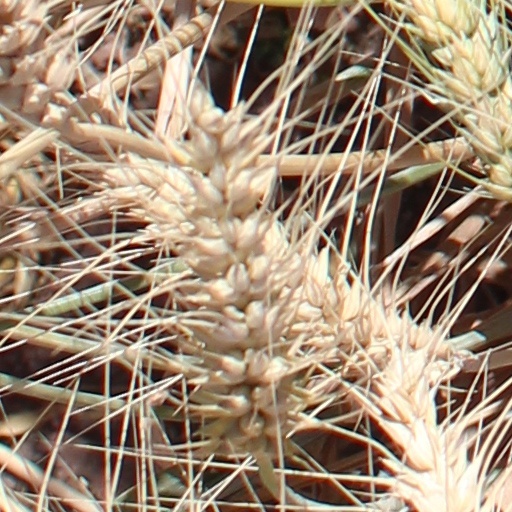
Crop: wheat